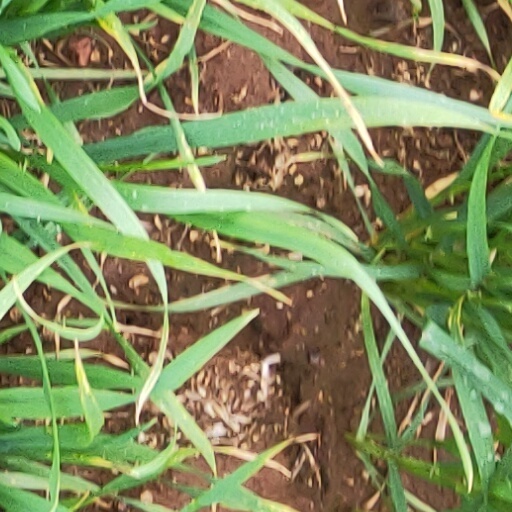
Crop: wheat